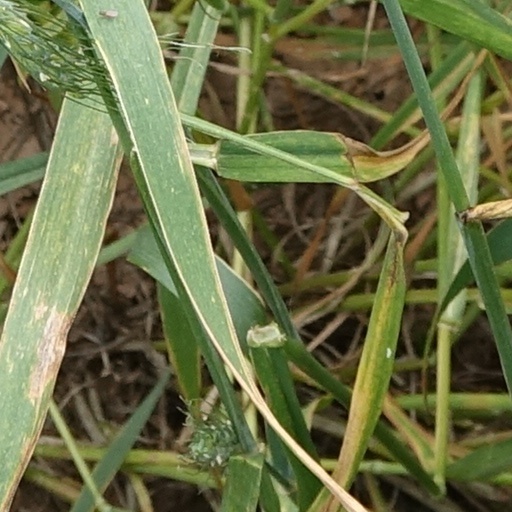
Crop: wheat